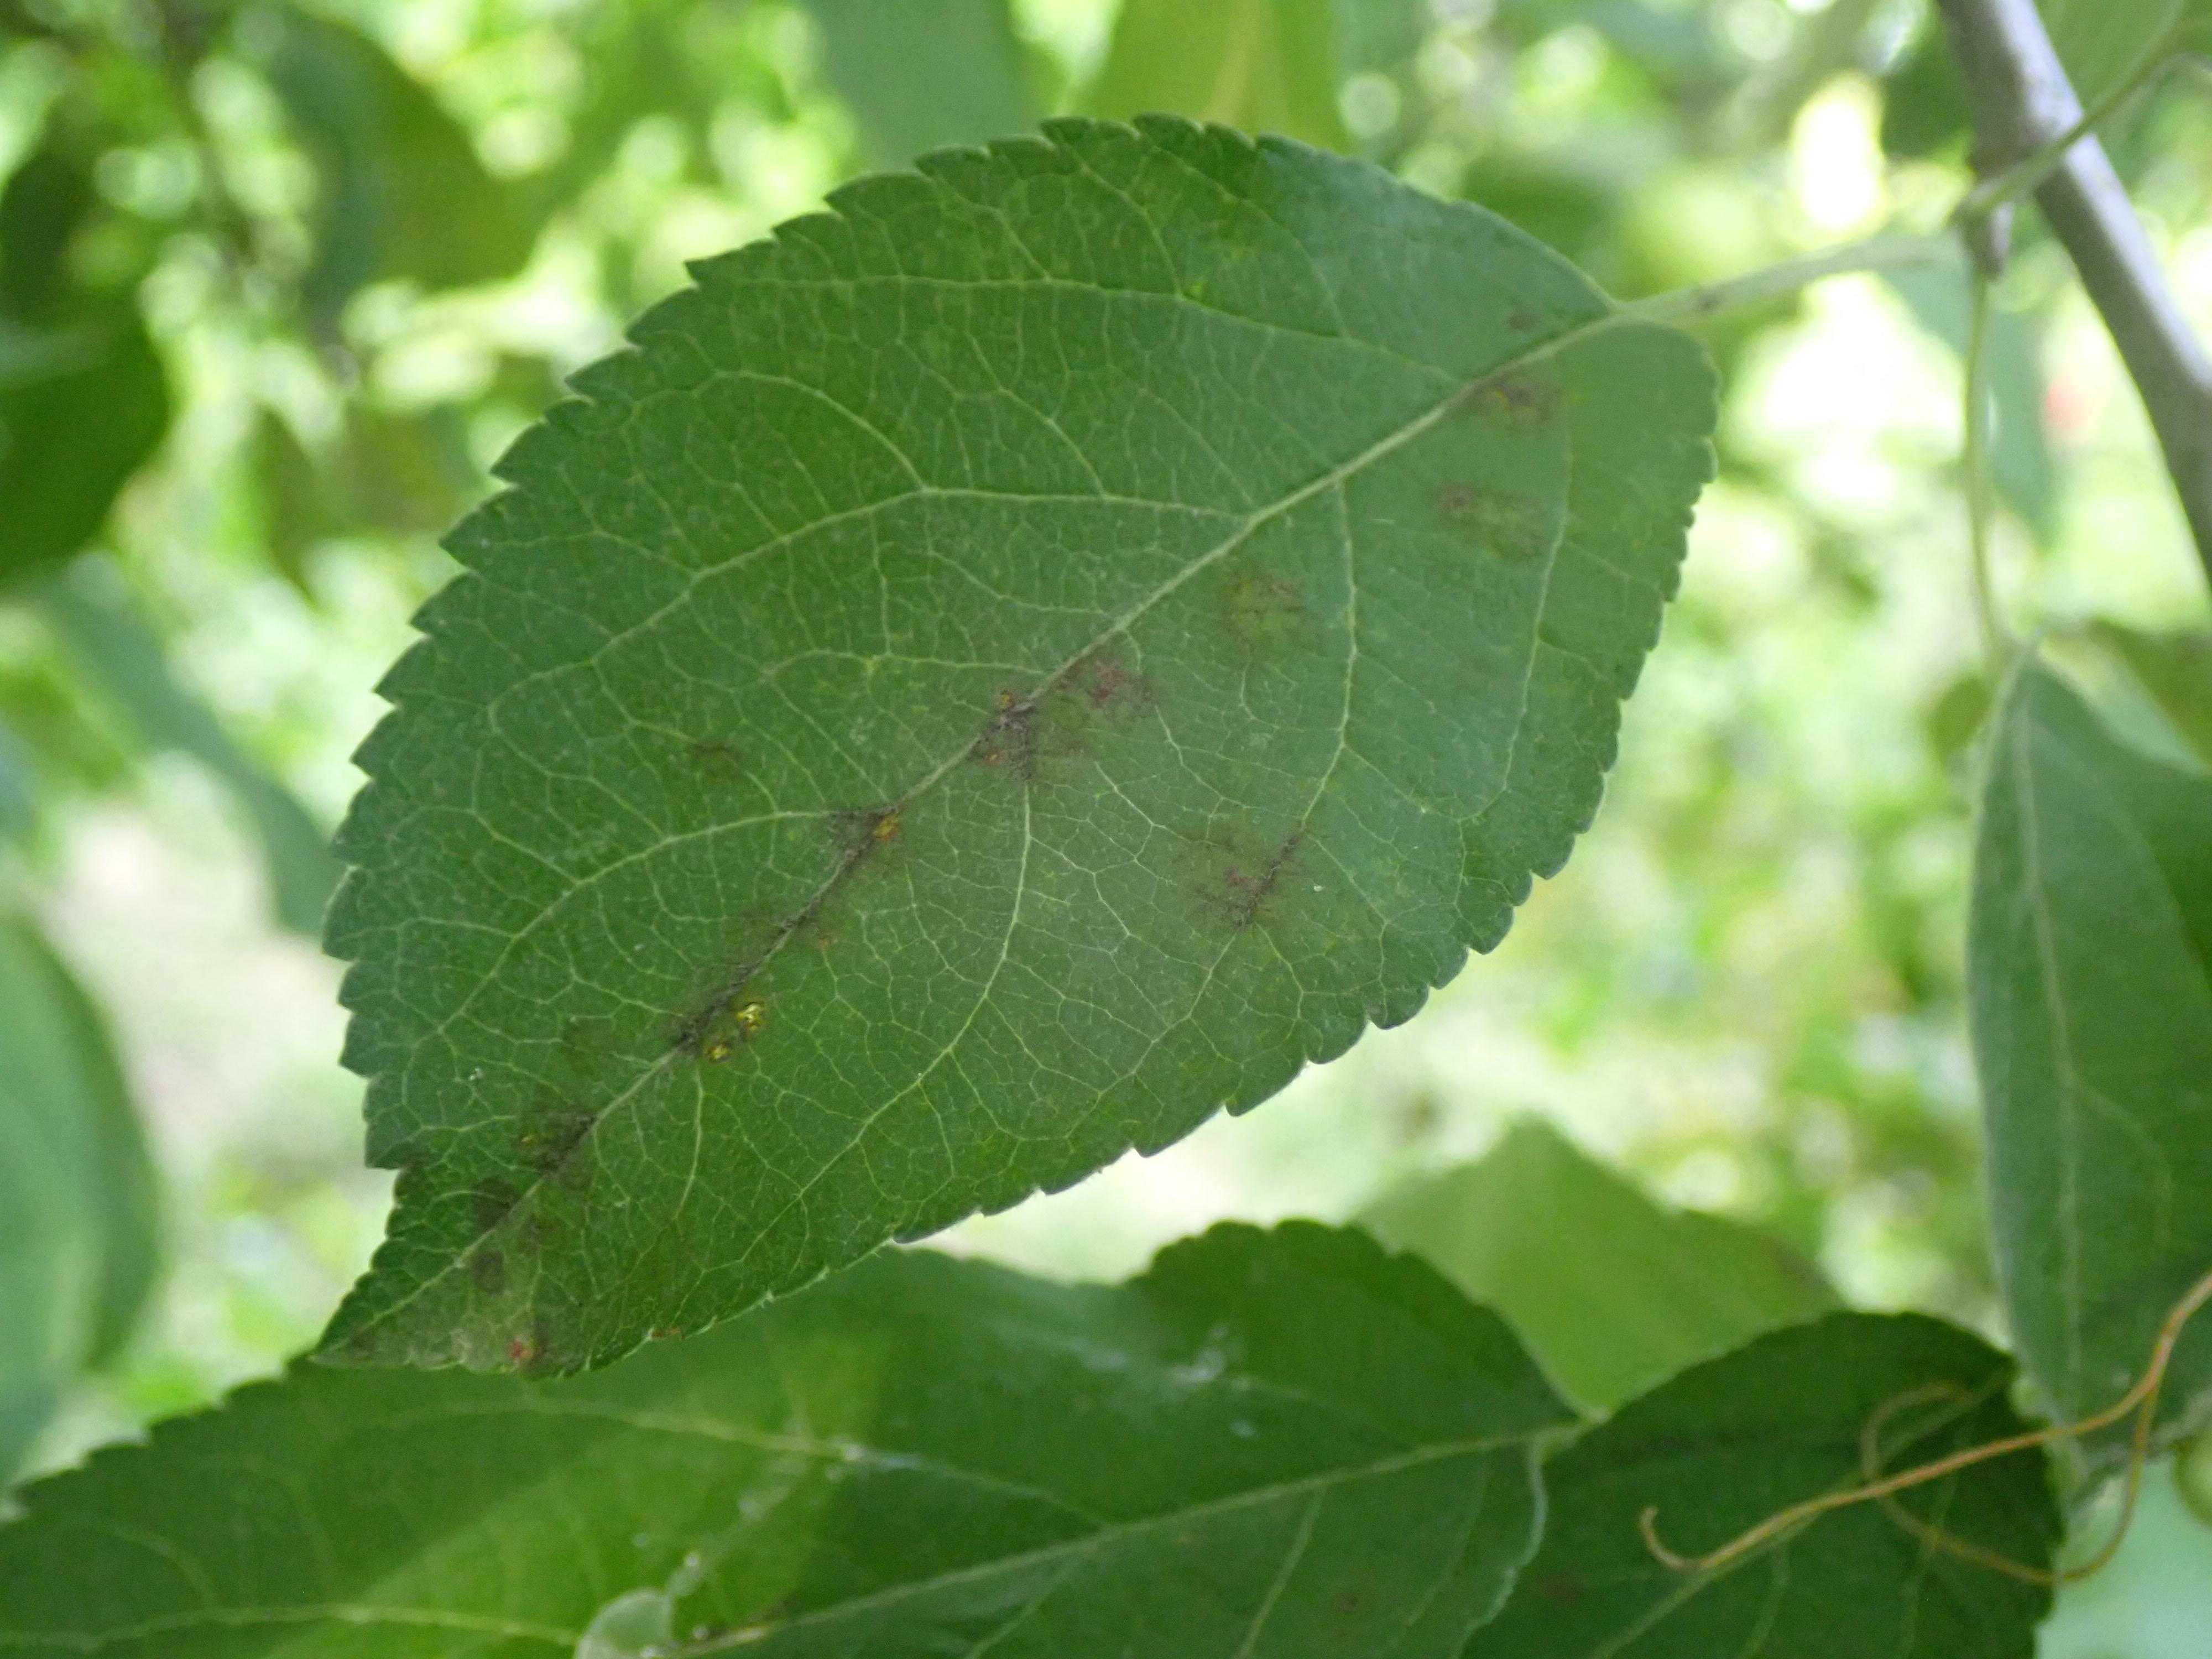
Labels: scab